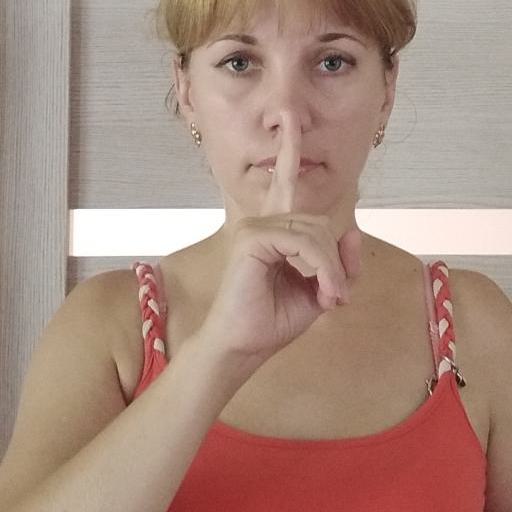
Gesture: mute